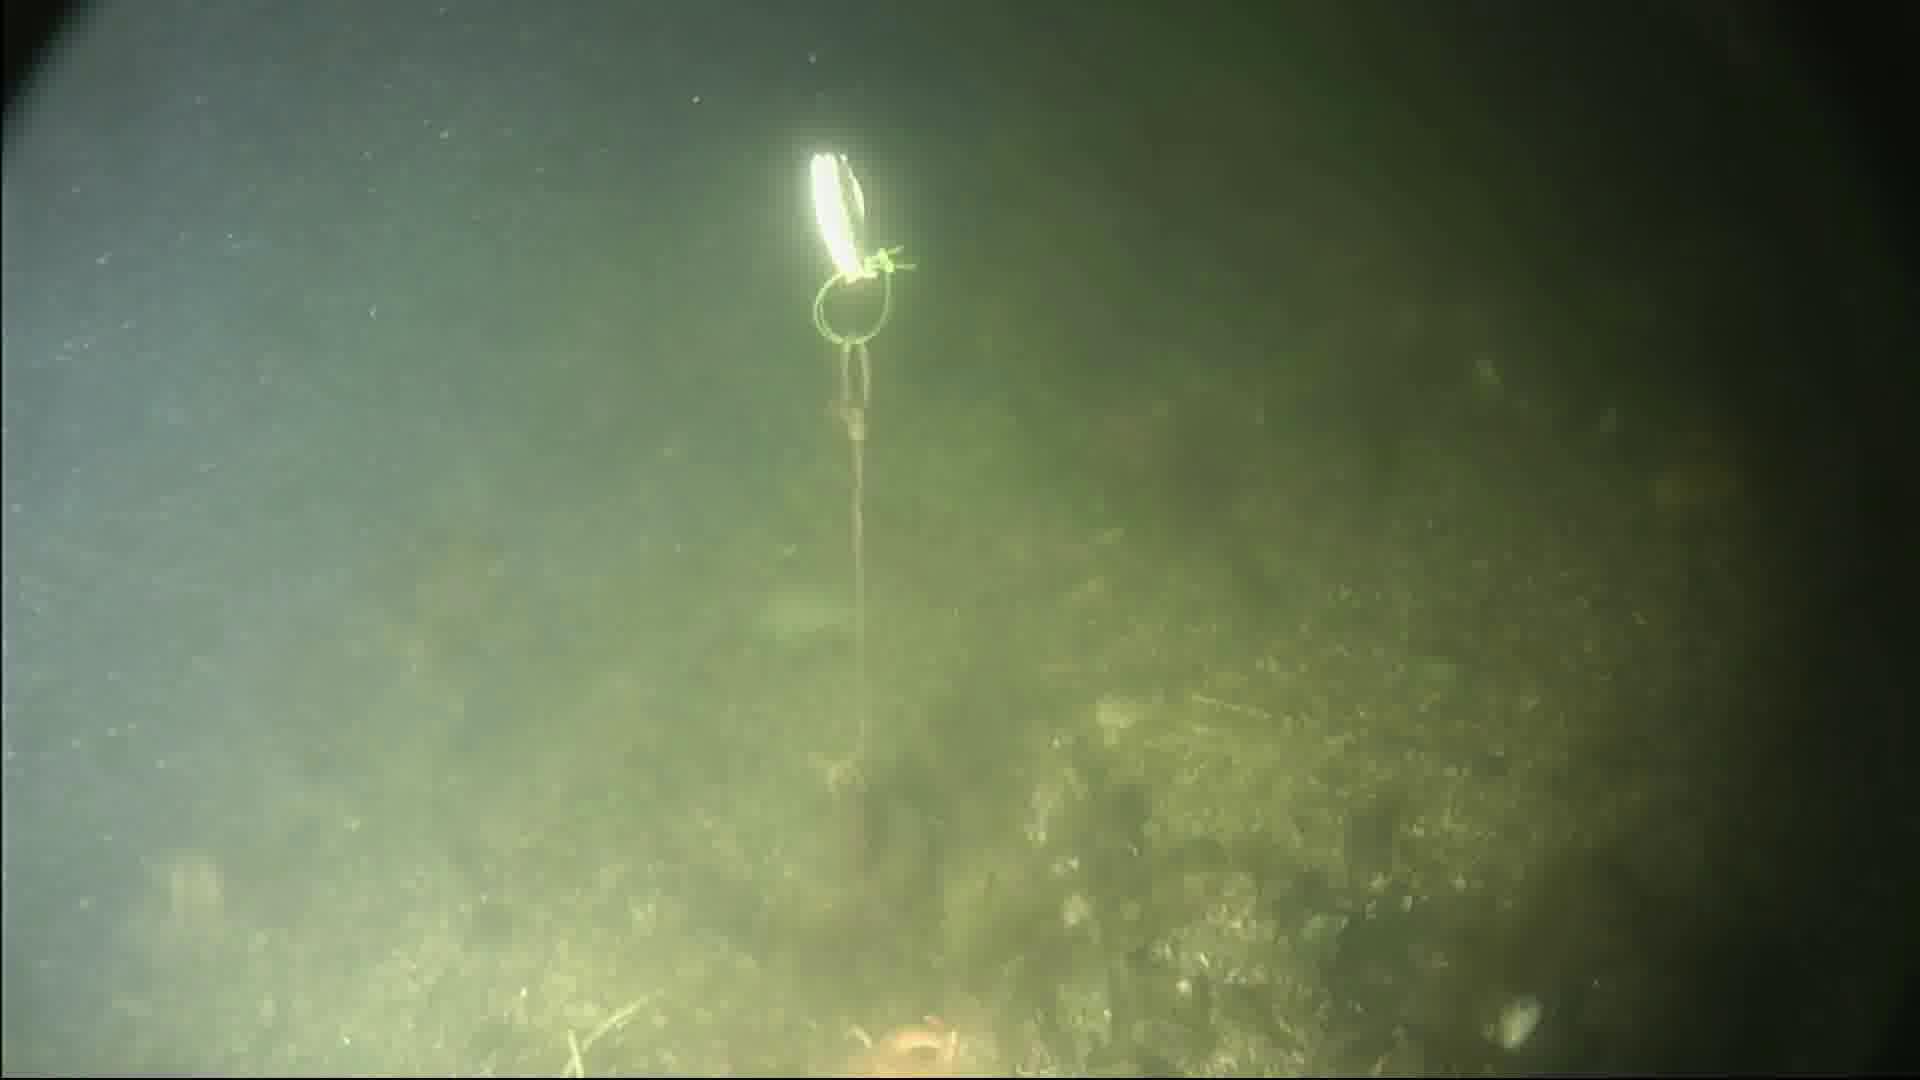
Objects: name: starfish
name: crab